Minugu

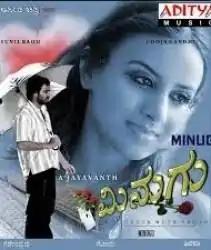

Minugu is a 2010 Indian Kannada language romantic-drama film directed by the ad-film maker Anthony Jayavanth debuting in feature films. The film stars Pooja Gandhi, Sunil Raoh making a comeback after four years and Ajith Hande, a theatre actor making his film debut, in prominent roles. The film is produced by G. Gajendra who also makes a cameo performance on screen as a producer.